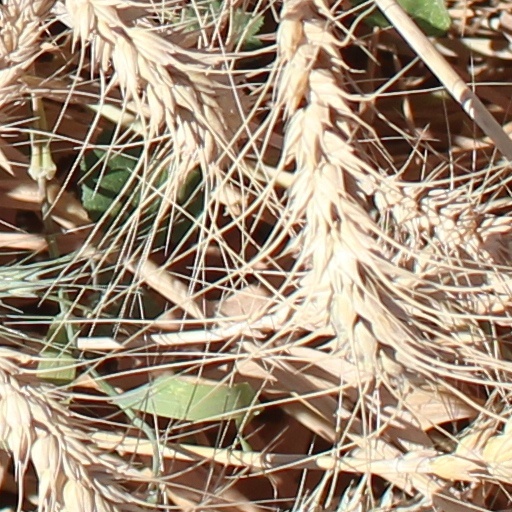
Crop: wheat